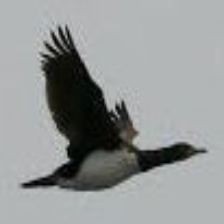
Species: AUCKLAND SHAQ
Scientific name: LEUCOCARBO COLENSOI